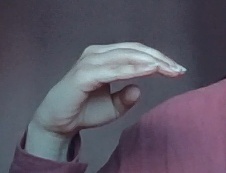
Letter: jeem